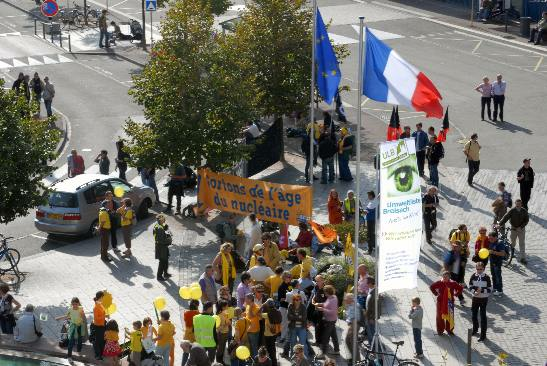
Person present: Yes